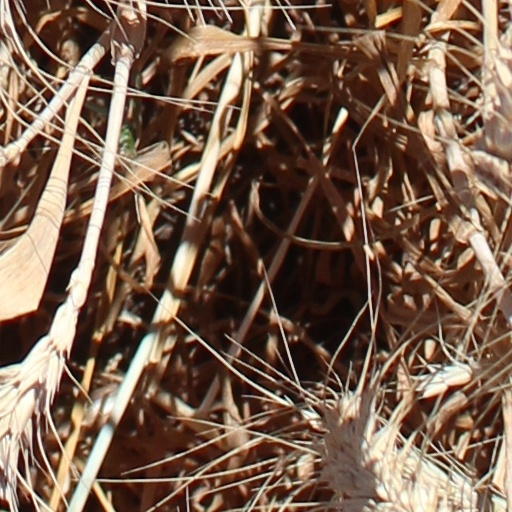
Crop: wheat